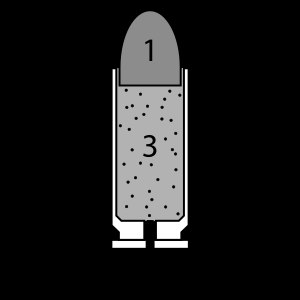
Patron (ammunition)
Patronens bestanddele: